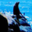
Label: seal